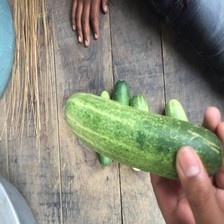
Label: cucumber